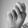
ASL letter: N